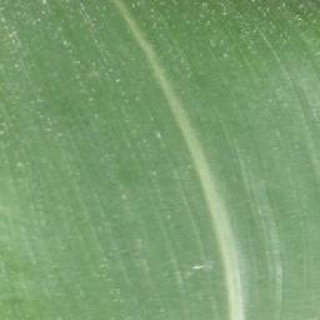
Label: healthy_corn